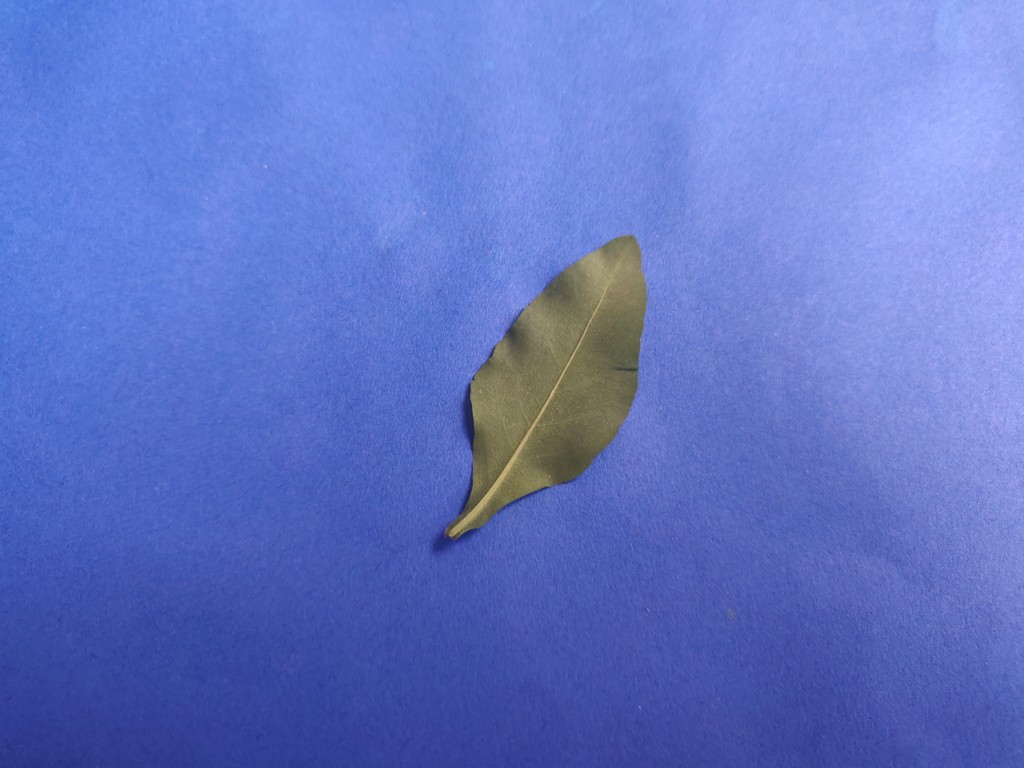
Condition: Healthy
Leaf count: single
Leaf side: back